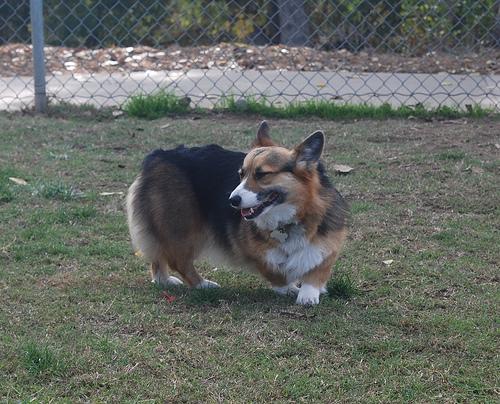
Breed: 2909-n000116-Cardigan